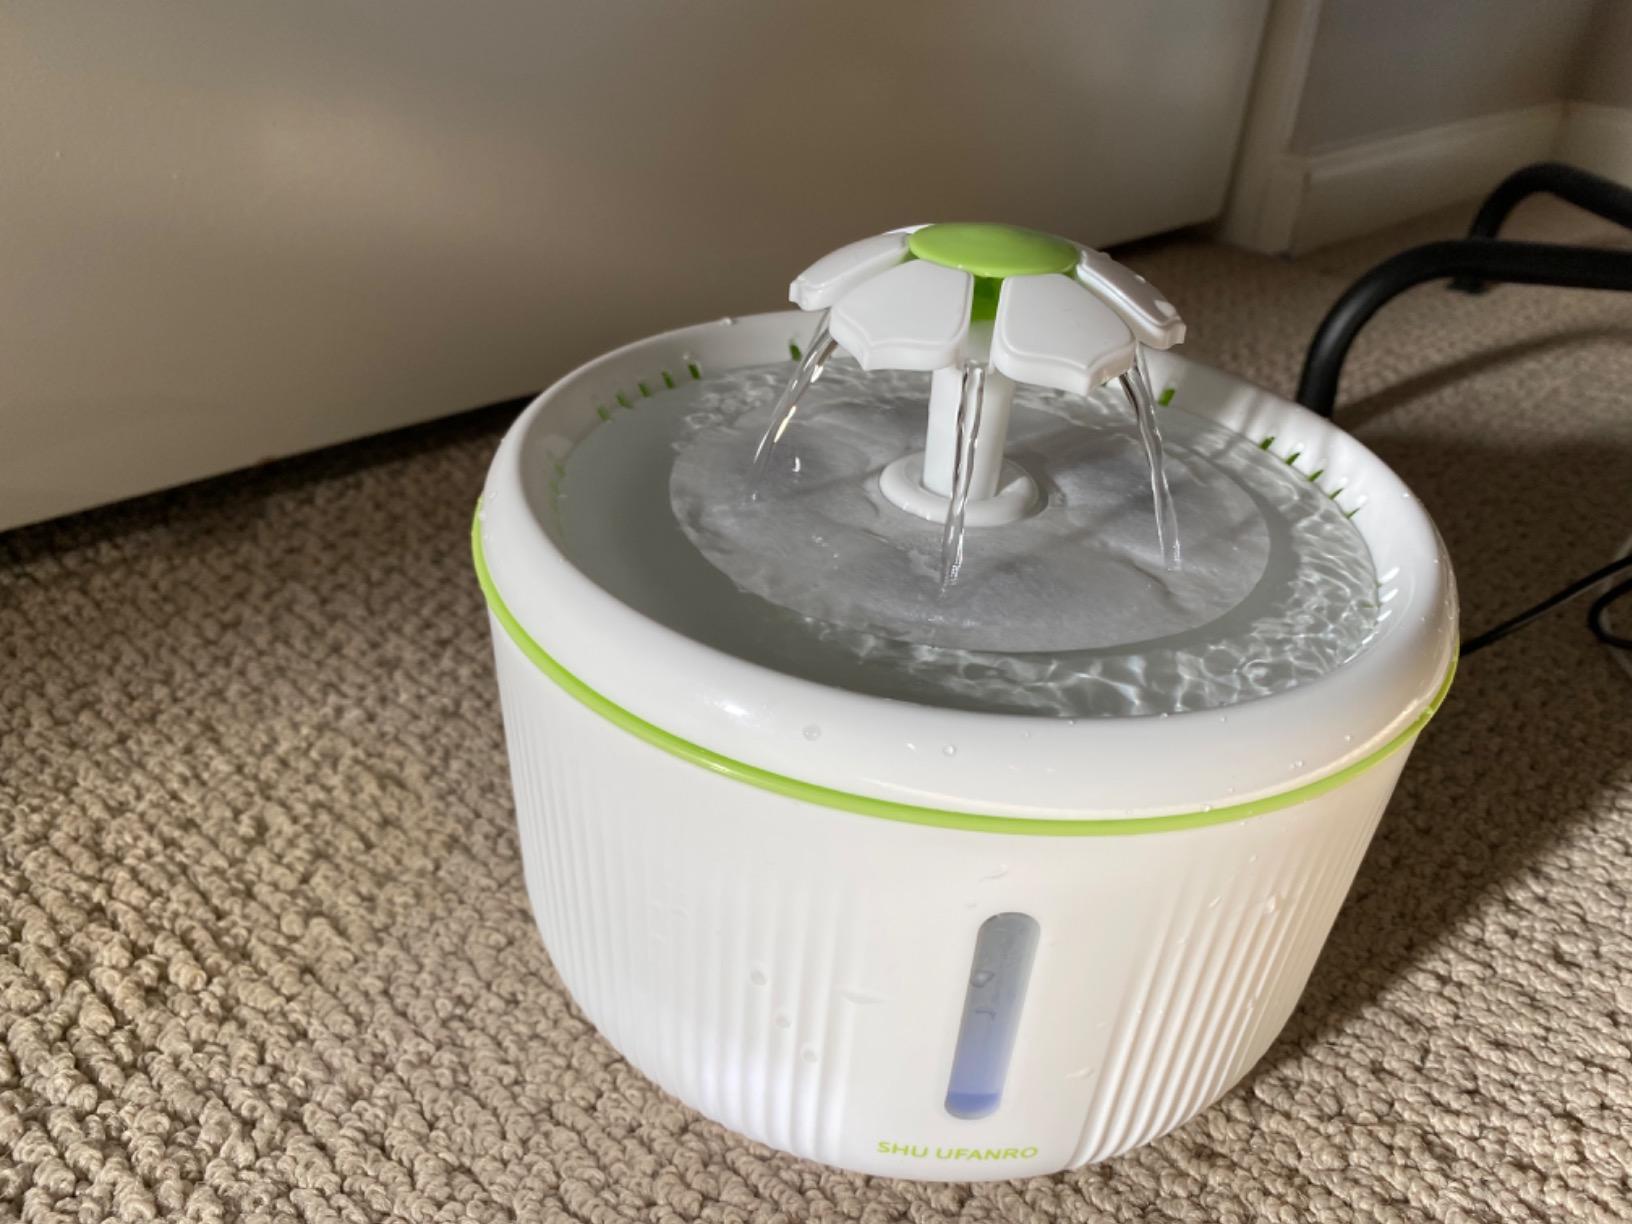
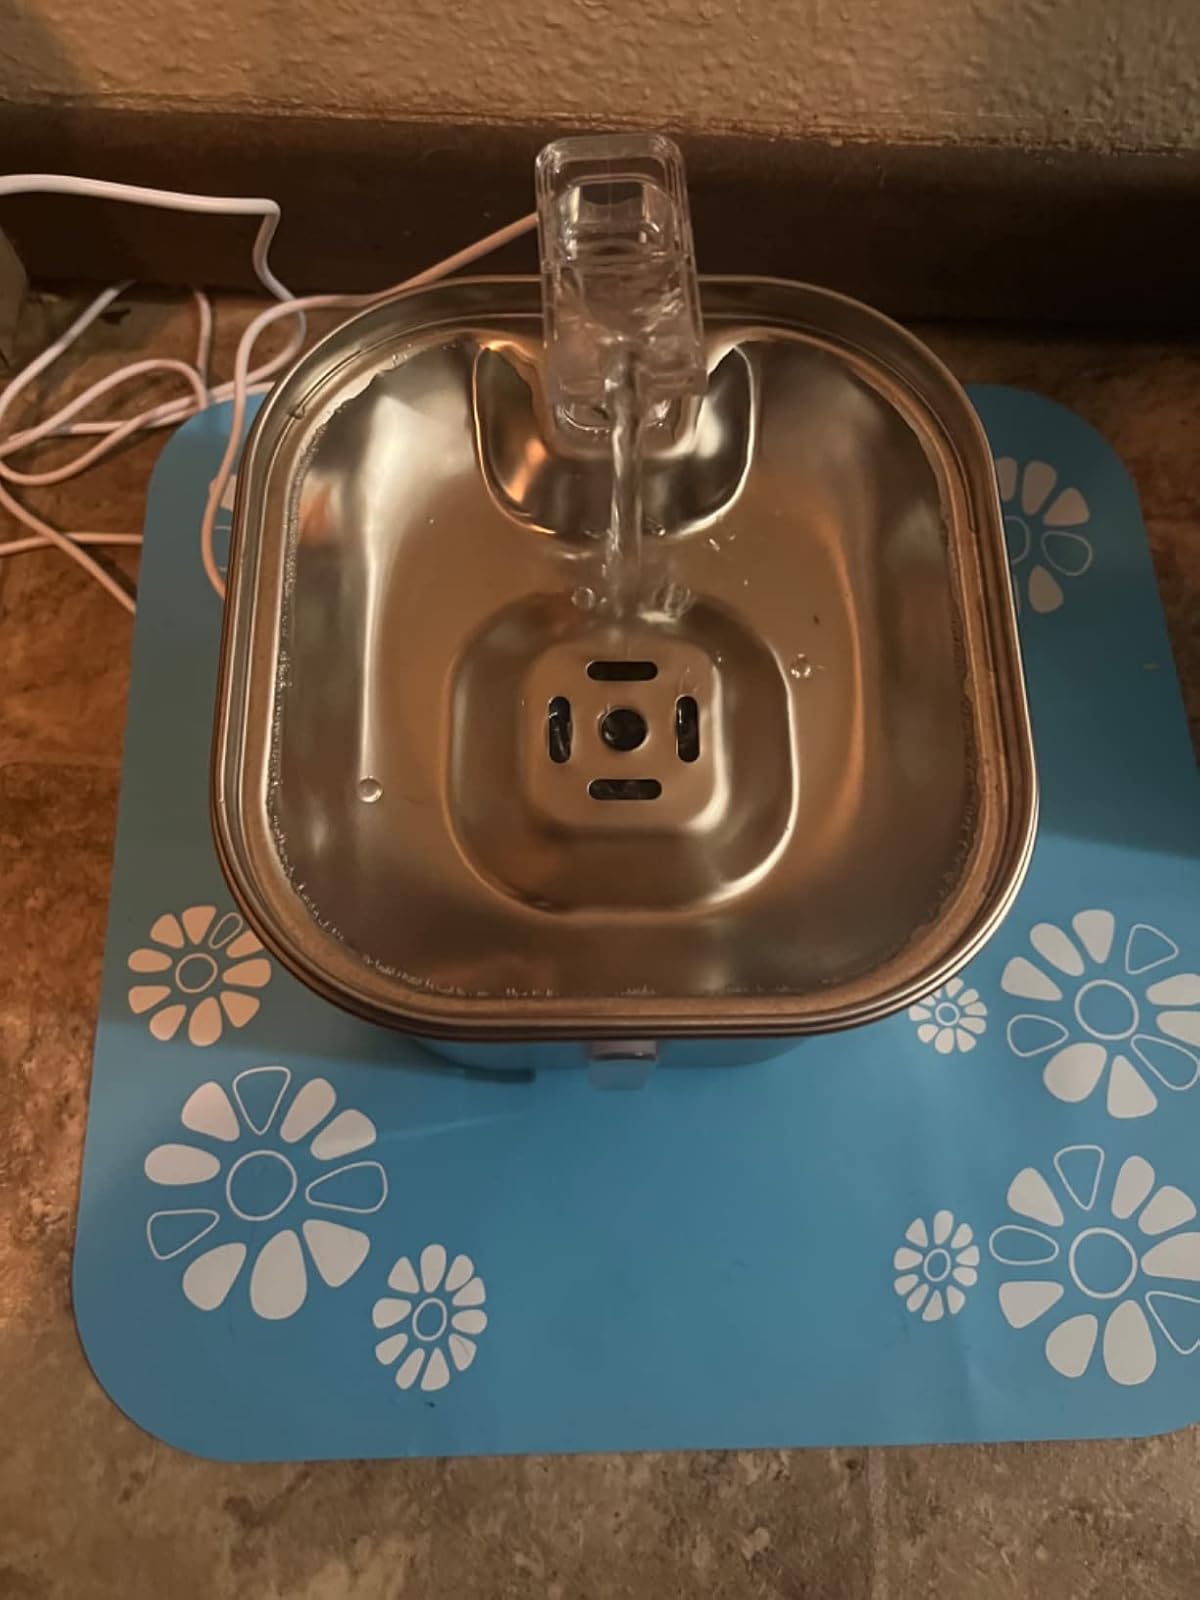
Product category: items_bowl
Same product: no